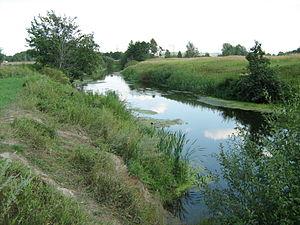
Nijni Novgorod ou Nijni-Novgorod est une des principales villes de Russie. Elle est située dans la partie centrale de la Russie européenne au confluent de la Volga et de l'Oka, à 402 km à l'est-nord-est de la capitale du pays Moscou. Sa population s'élève à 1 266 871 habitants en 2016, ce qui en fait la cinquième agglomération de Russie. La ville est la capitale de l'oblast de Nijni Novgorod, du district fédéral de la Volga et le centre économique de la région économique de Volga-Viatka.